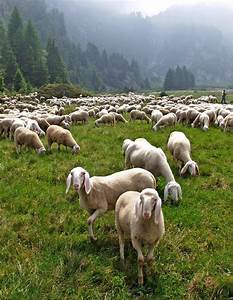
Label: pecora